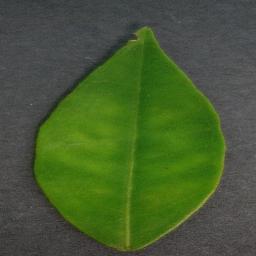
Label: Orange___Haunglongbing_(Citrus_greening)